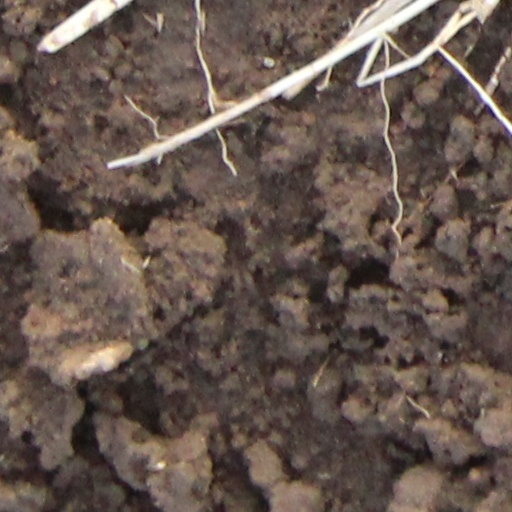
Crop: wheat